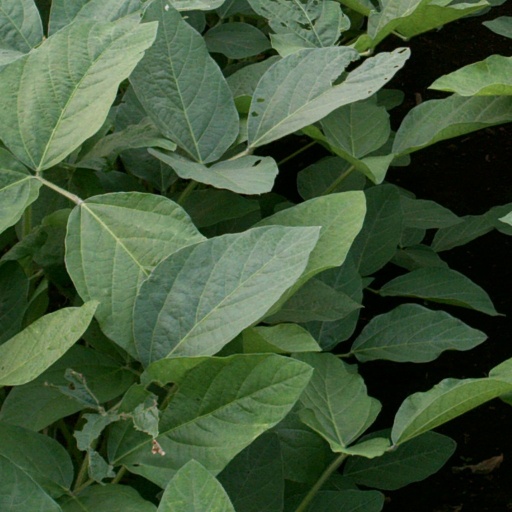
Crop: soybean